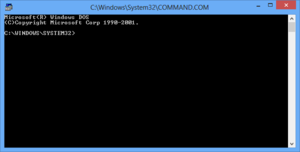
COMMAND est un interpréteur de commandes standard pour les systèmes compatibles MS-DOS comme PC-DOS et IBM-DOS. Il est livré par défaut avec ces systèmes.